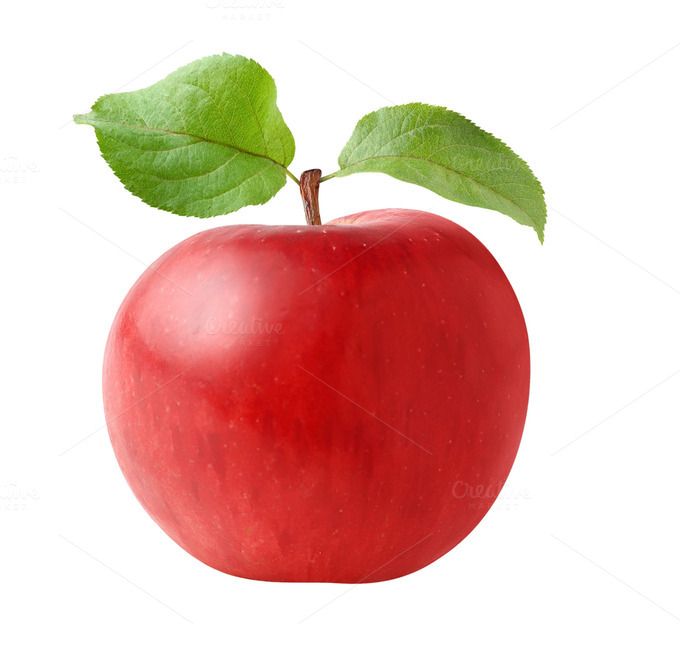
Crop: apple
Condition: healthy